Tanks of South Korea

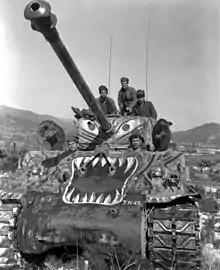
US soldiers in their M4A3E8 Sherman tank (painted with a tiger scheme).

On 8 August 1950 the first M46 Pattons landed in South Korea. The tank proved superior to the much lighter North Korean T-34-85, which were encountered in relatively small numbers. By the end of 1950, 200 M46 Pattons had been fielded, forming about 15% of US tank strength in Korea; the balance of 1,326 tanks shipped to Korea during 1950 included 679 M4A3 Shermans, 309 M26 Pershings, and 138 M24 Chaffee light tanks. Subsequent shipments of M46 and M46A1 Pattons allowed all remaining M26 Pershings to be withdrawn during 1951, and most Sherman equipped units were also reequipped.